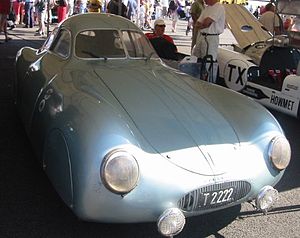
Porsche 64
Porsche 64
"Porsche 64 er af mange anset som den første bil, der blev udviklet af Porsche-fabrikkerne som en prototype til produktionsmodellerne efter 2. verdenskrig. Navnet skyldes, at modellen var bygget primært på et design for rekordbilen ""Type 64"".